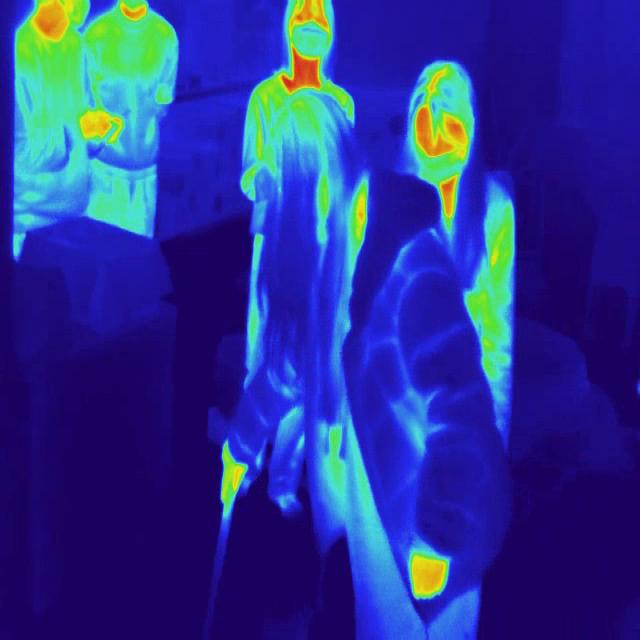
Detected objects:
label: person
label: person
label: person
label: person
label: person